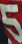
Number: 5